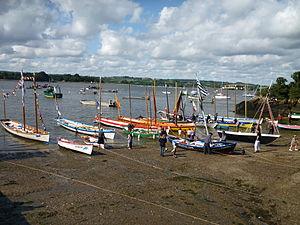
Dans le cadre des ""Tonnerres de Brest 2012"", rassemblement de yoles à Pors Beac'h en Logonna-Daoulas, au fond de la rade de Brest, site des 1ères Fêtes Maritimes des années 80, avec (de gauche à droite) les yoles de Bantry
La yole de Bantry est une embarcation de bois se manœuvrant soit à l'aviron soit à la voile. Une yole du XVIIIᵉ siècle, parfois appelée « canot du commandant » ou « chaloupe amirale », a servi de modèle à la réalisation des yoles de Bantry actuelles. Depuis 1986, près de 80 yoles ont été construites sur le même modèle et la popularité de l’activité est grandissante.
Fraternité est une yole de Bantry basée à Brest, bateau voile-aviron gréé de trois voiles au tiers ou bordant dix avirons.